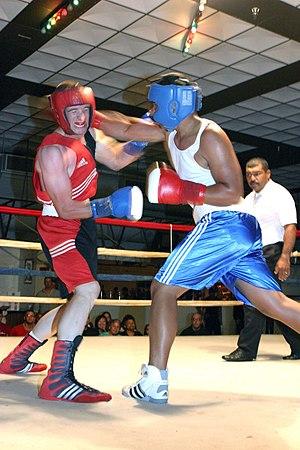
Un casque de protection est un équipement de protection dans la pratique d'arts martiaux ou sports de combat, en entraînement ou en compétition.